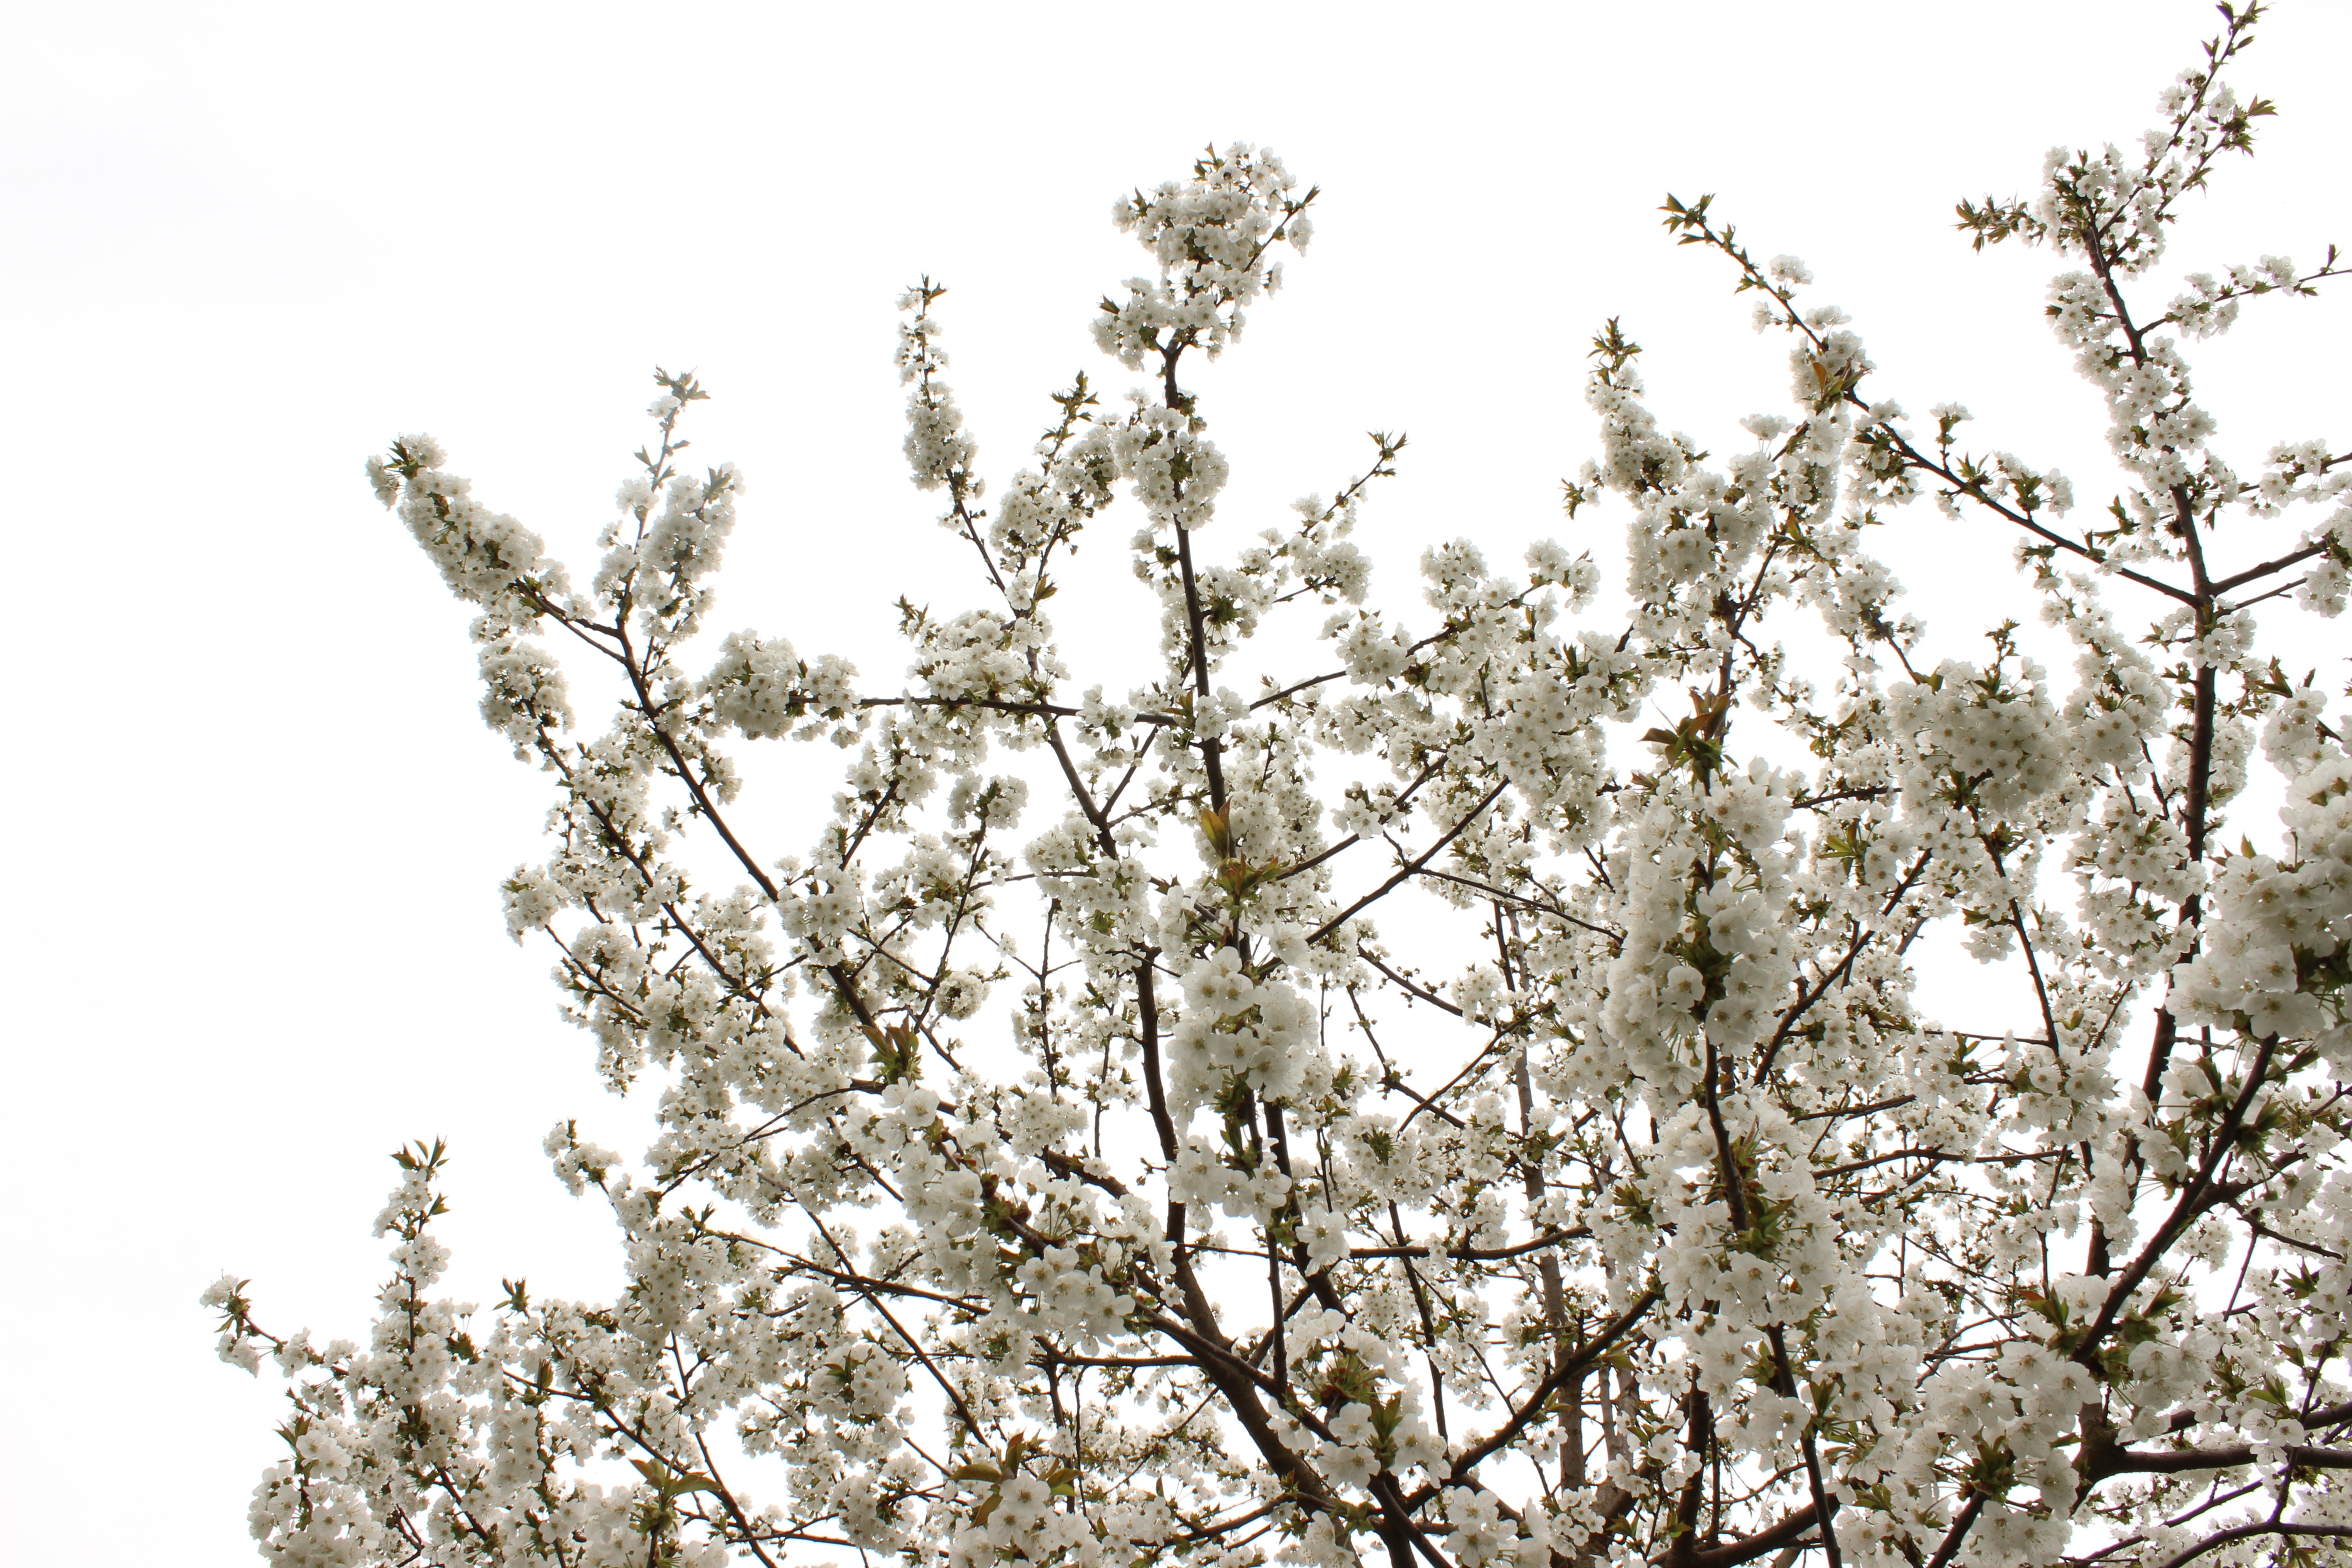
tree, branch, blossom, winter, plant, leaf, flower, bloom, frost, spring, botany, flora, cherry blossom, twig, shrub, cherry, flowering plant, woody plant